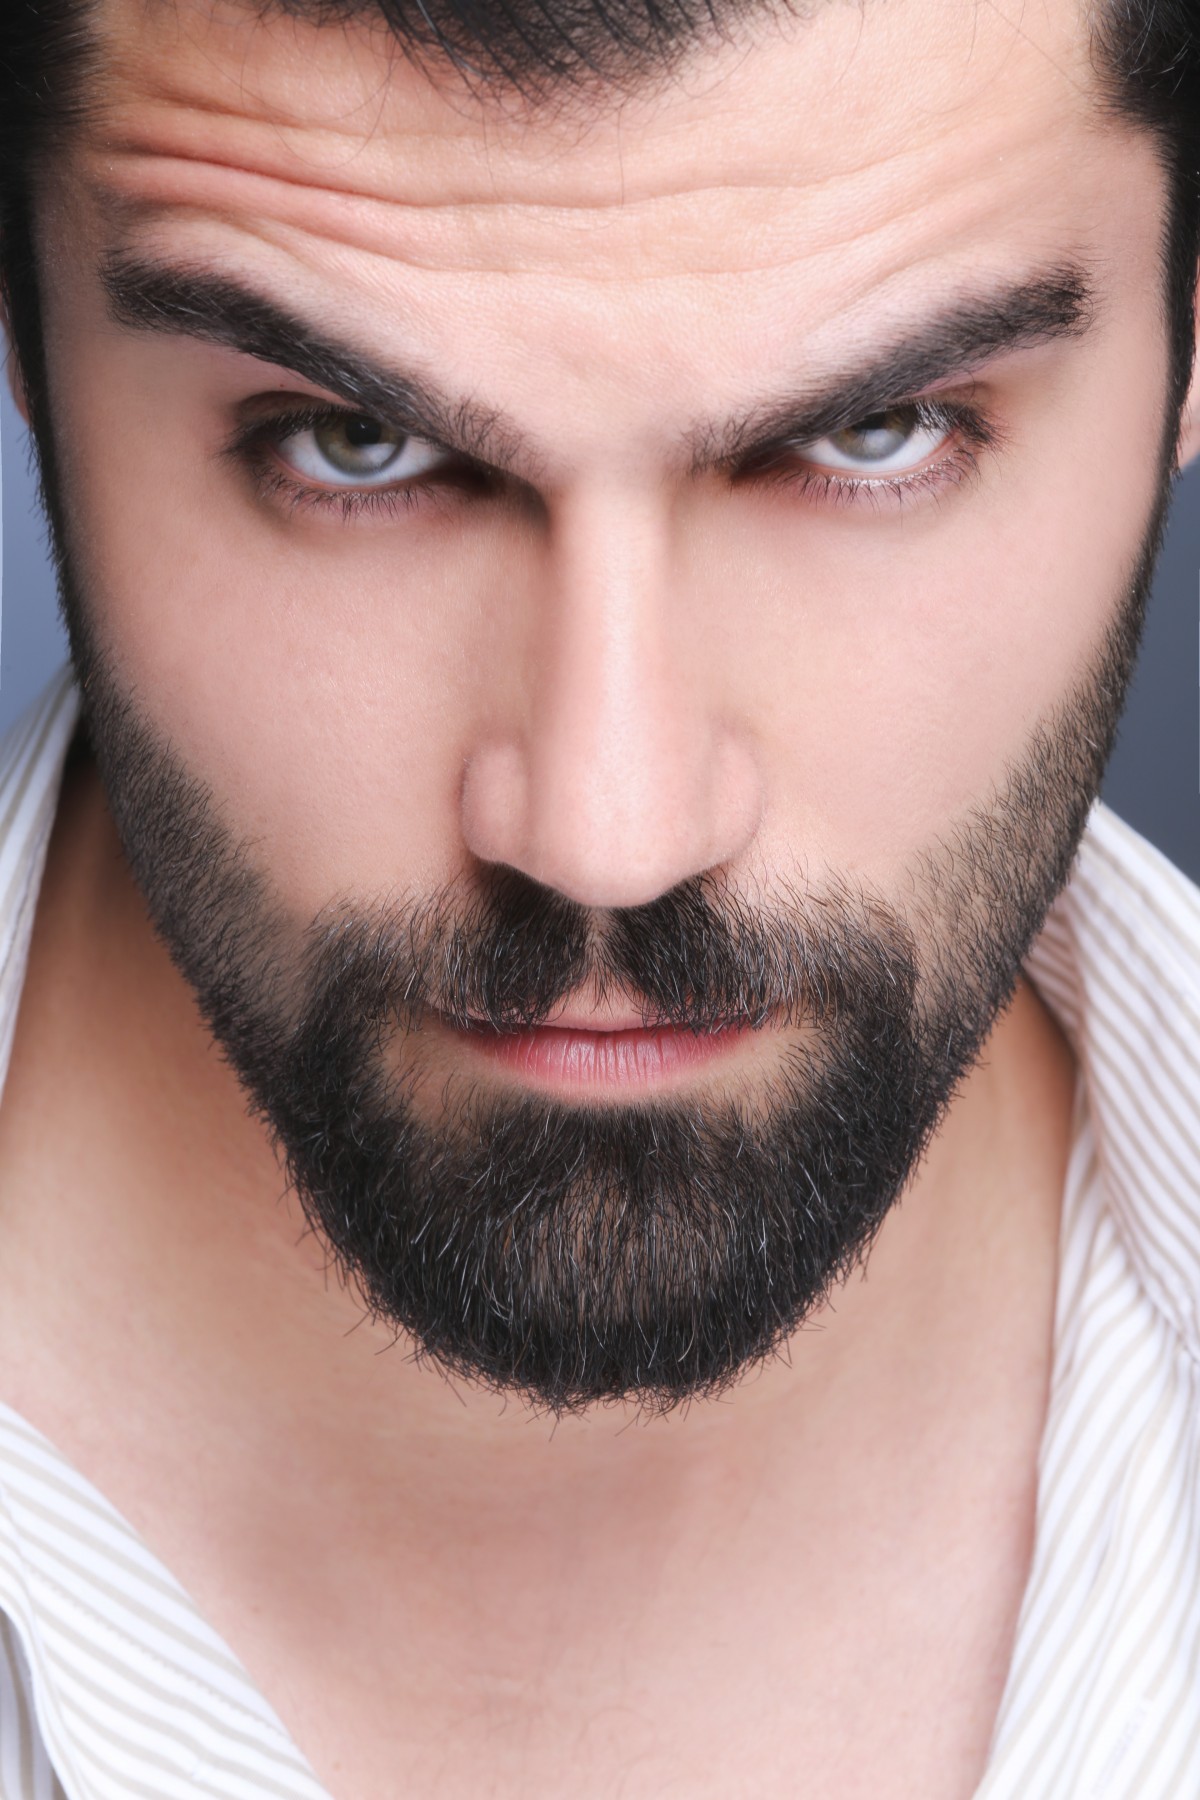
Gender: men